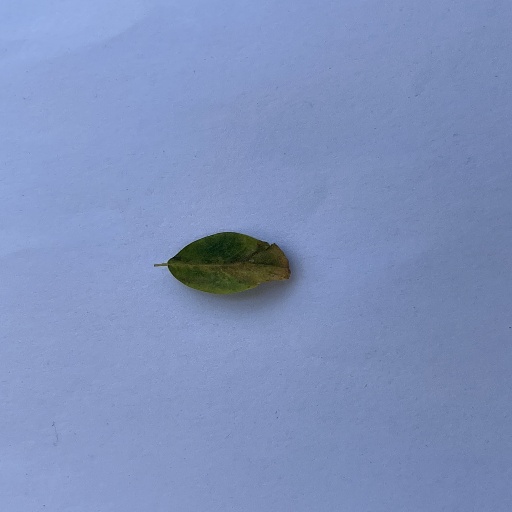
Species: Sojina
Leaf condition: Bacterial Spot